Master/slave (BDSM)

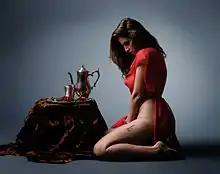
Model dressed as the fictional slave-girl Kajira from John Norman's Gor novels

The term "slave" is used rather than "sex slave" because sex is not a necessary component of consensual slavery. In BDSM, a slave is a specific type of submissive. Not all submissives are slaves, though all slaves would normally be considered submissive in the relationship.